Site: brandenburg
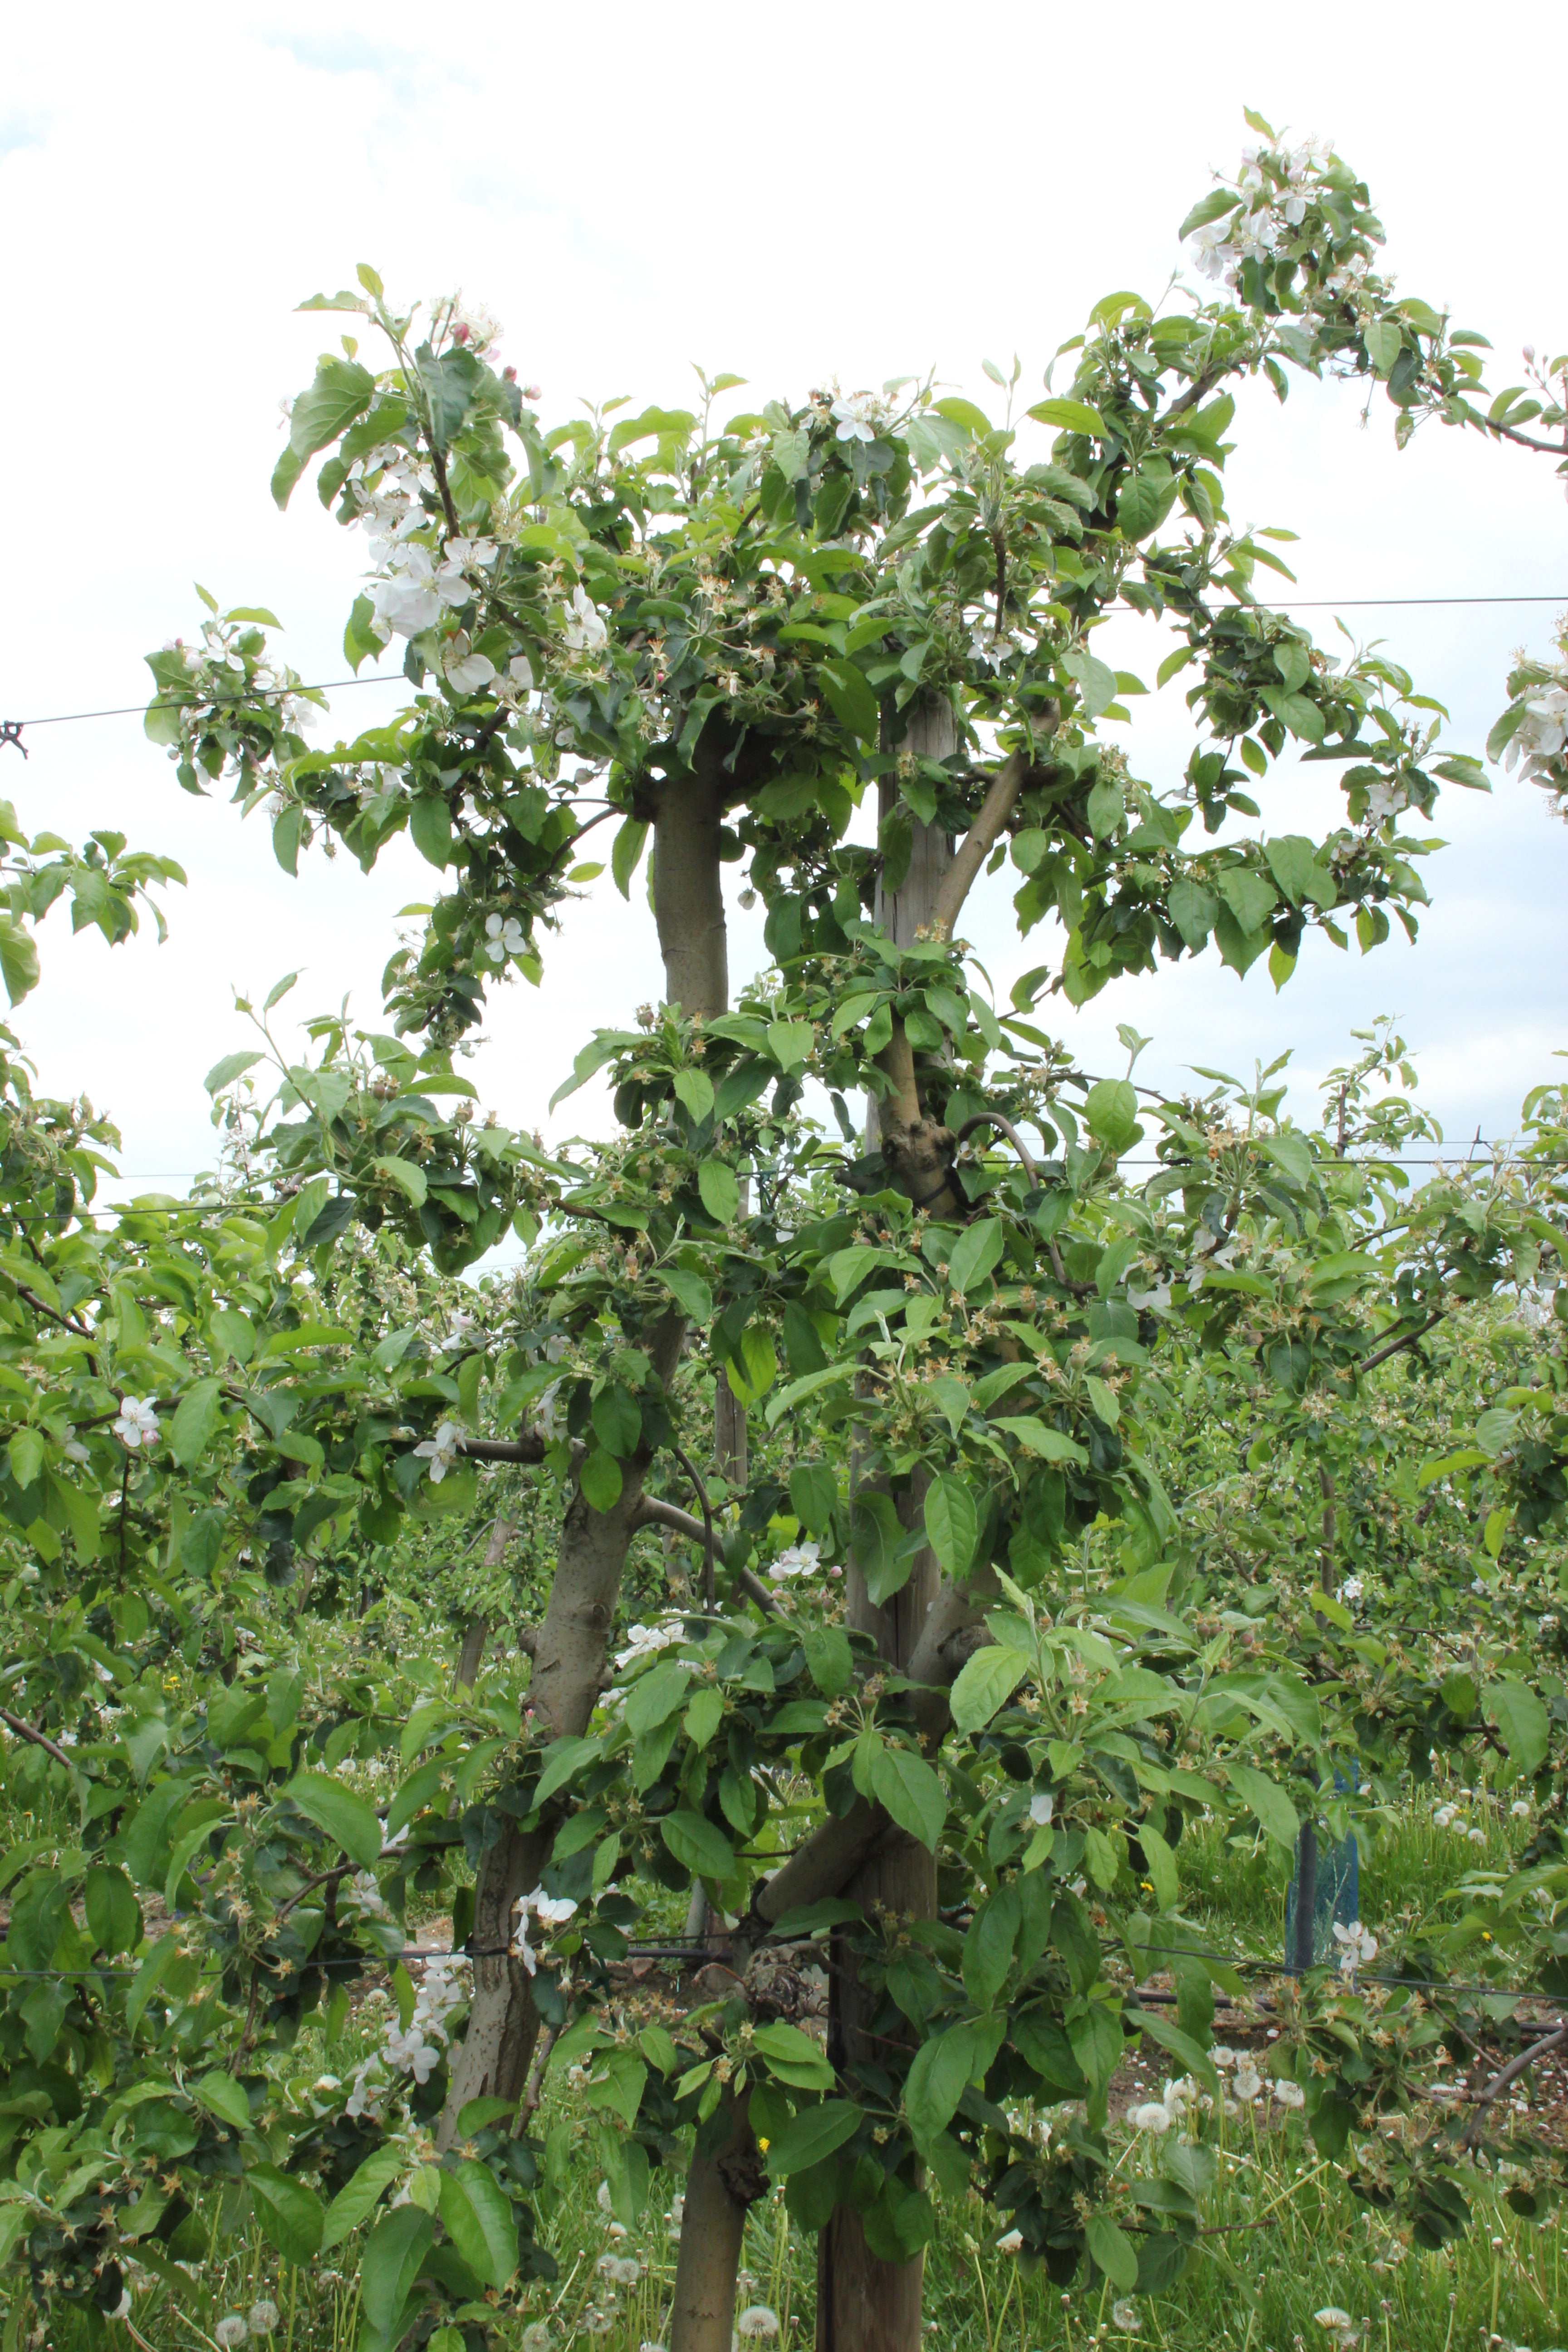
Growth stage (BBCH 67): Flowering